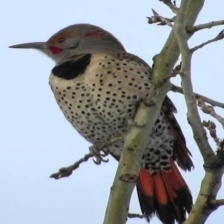
Species: NORTHERN FLICKER
Scientific name: COLAPTES AURATUS